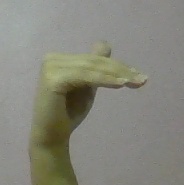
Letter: khaa